2016 Japanese House of Councillors election

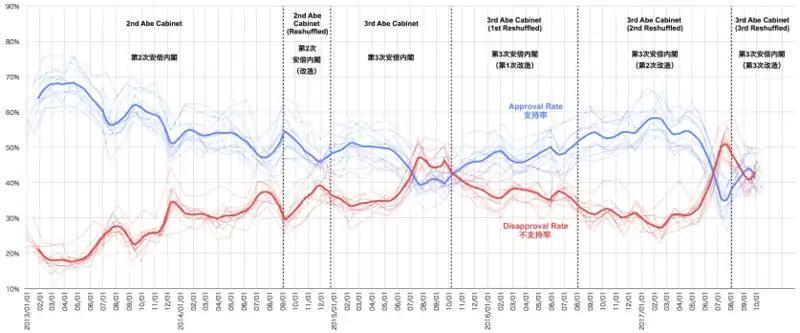
Approval (blue) and Disapproval (red) Ratings for Second and Third Abe Cabinet

A record 28 women won seats in the compared to 26 in 2007 and 22 in 2013. Among them, actress Junko Mihara won a seat representing Kanagawa Prefecture for the LDP.